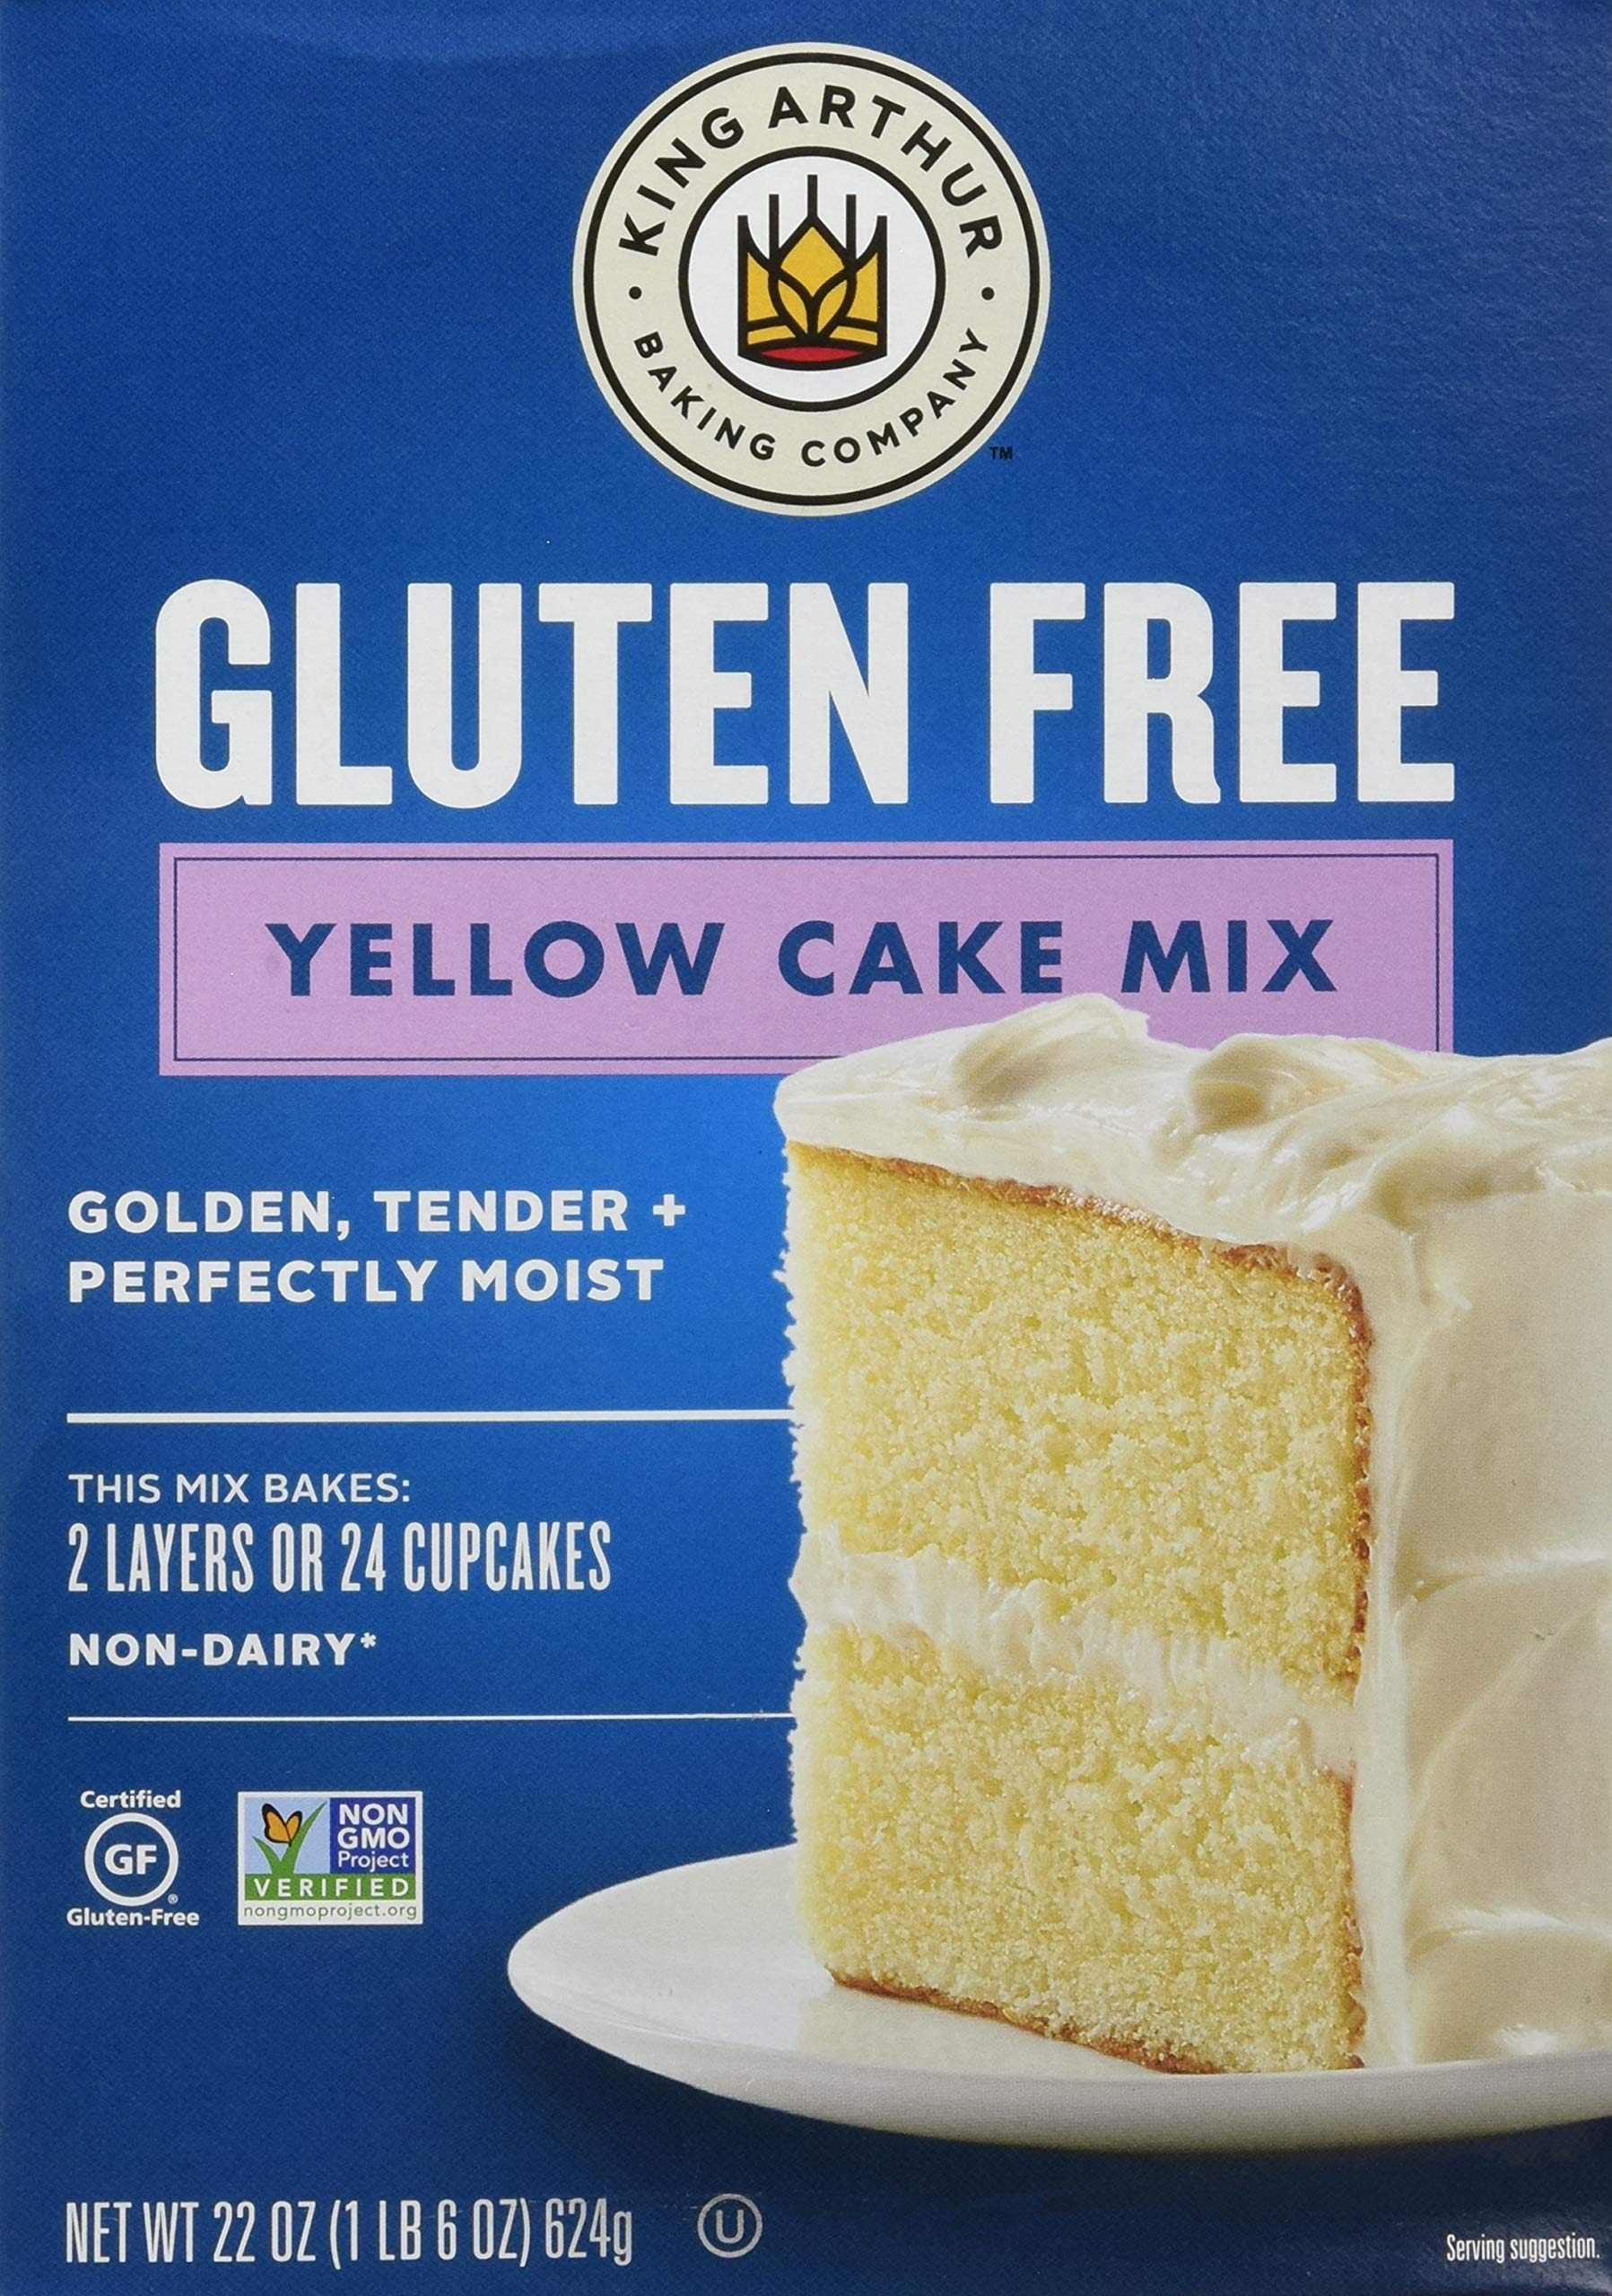
Item Name: King Arthur Flour Gluten-Free Yellow Cake Mix 22 Oz, 1.38 Lb (Pack Of 6)
Bullet Point: King Arthur Classic Yellow Cake Mix, Gluten Free, Non GMO, 22 Ounces (Pack Of 6)
Value: 132.48
Unit: Ounce

Price: 57.87